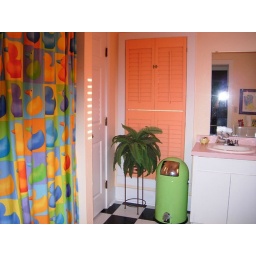
main bathroom Tracys house in Scotland, TX